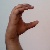
The image shows a hand gesture representing the letter 'C' in Indian Sign Language.